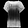
Label: Shirt